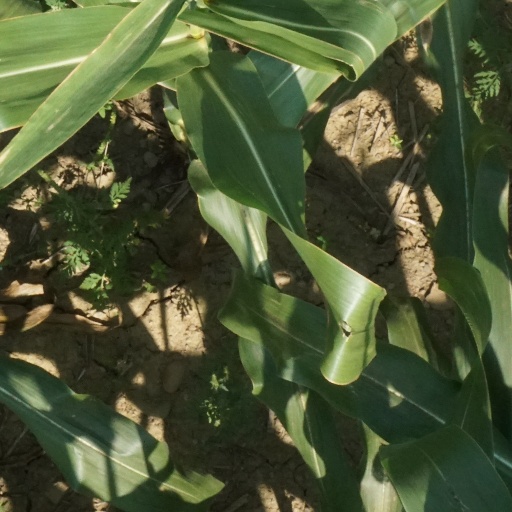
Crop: maize; corn